Cheryl Walker (actress)

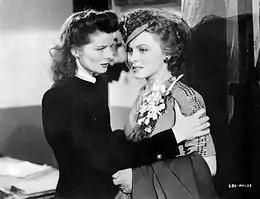
Katharine Hepburn and Cheryl Walker in "Stage Door Canteen" (1943)

Walker was born in South Pasadena, California, to Everett Dale and Pauline S. Walker. She attended Pasadena Junior College, where she was a champion swimmer. Walker won the 1938 Tournament of Roses pageant leading to a film contract.